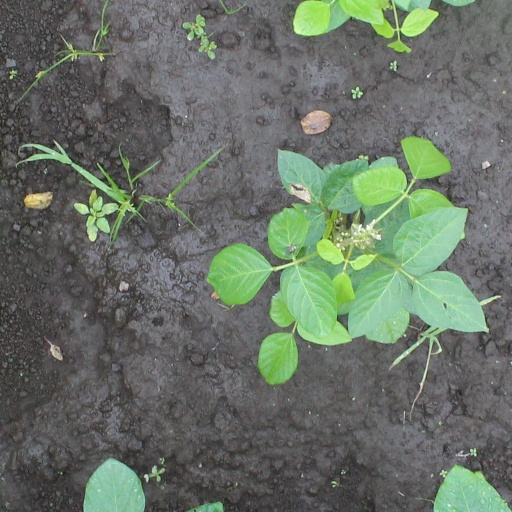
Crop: soybean